Bruno Munari

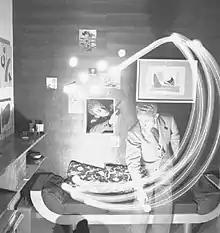
Bruno Munari photographed by (1950)

Bruno Munari was born in Milan but spent his childhood and teenage years in Badia Polesine, where his family had relocated to run a hotel. In 1926 he returned to Milan where he started to work with his uncle, who was an engineer. In 1927, he started to follow Marinetti and the Futurist movement, displaying his work in many exhibitions. Three years later he associated with Riccardo Castagnedi (Ricas), with whom he worked as a graphic designer until 1938. During a trip to Paris, in 1933, he met Louis Aragon and André Breton. From 1938 to September 1943 he worked as a press graphic designer for Mondadori, and as art director of "Tempo Magazine" and "Grazia", two magazines owned by Mondadori. At the same time he began designing books for children, originally created for his son Alberto.